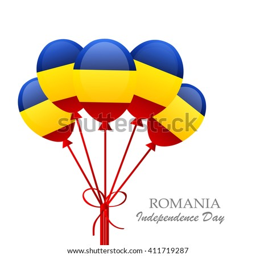
vector illustration of a background for independence day .